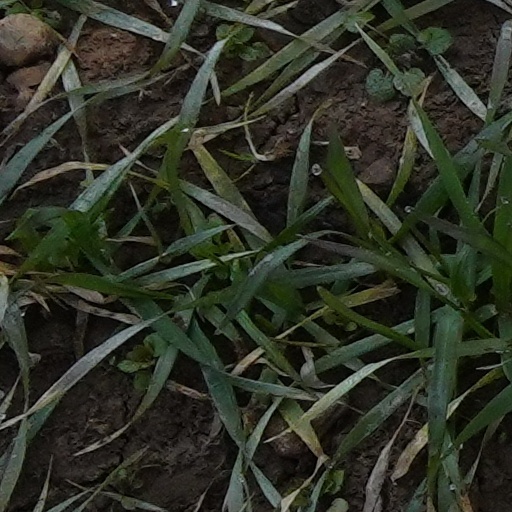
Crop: wheat